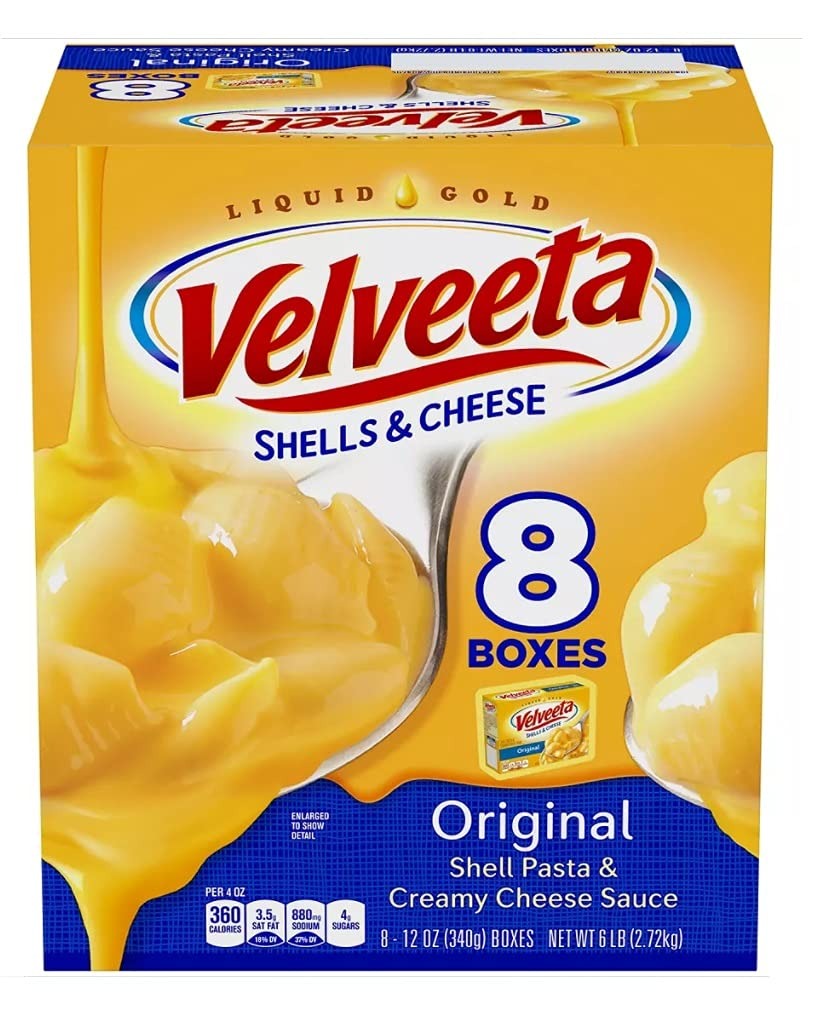
Item Name: Velveeta Shells & Cheese Original Shell Pasta & Cheese Sauce- 8 Count
Bullet Point: CREAMY CHEESE SAUCE
Value: 8.0
Unit: Count

Price: 14.98